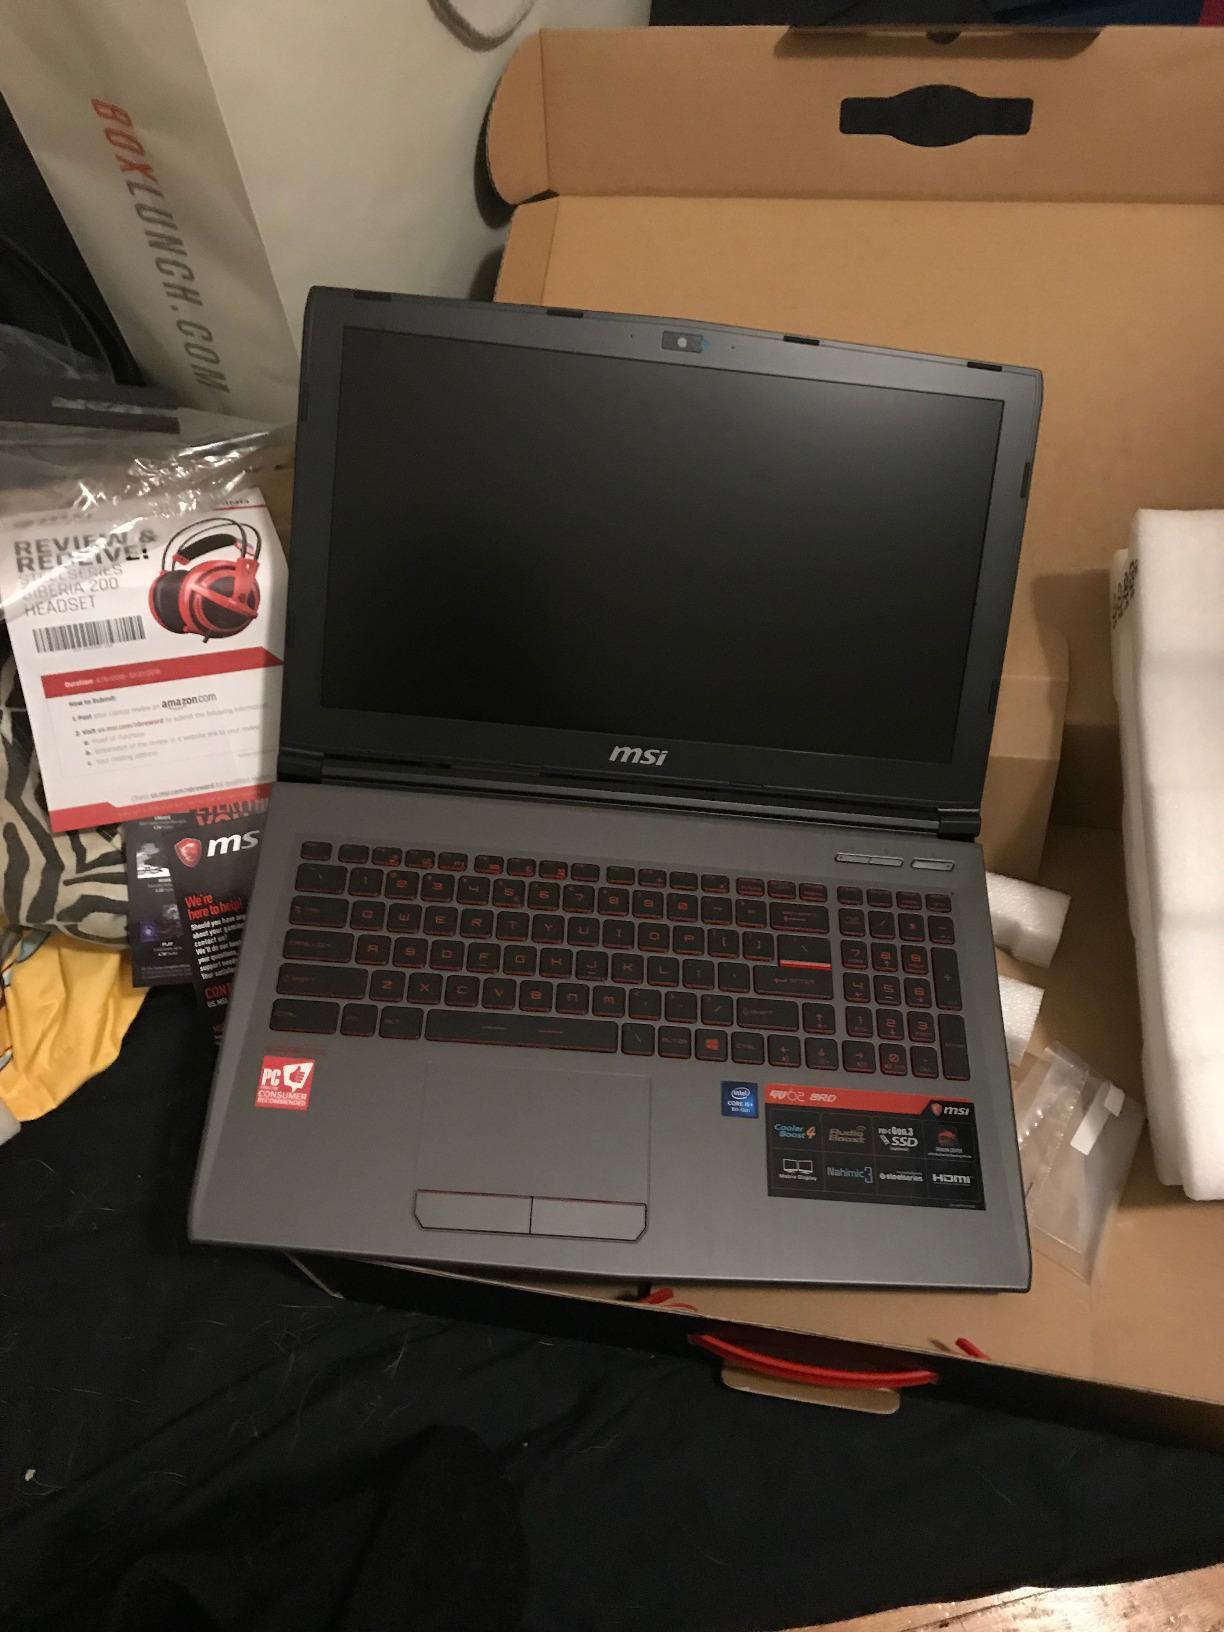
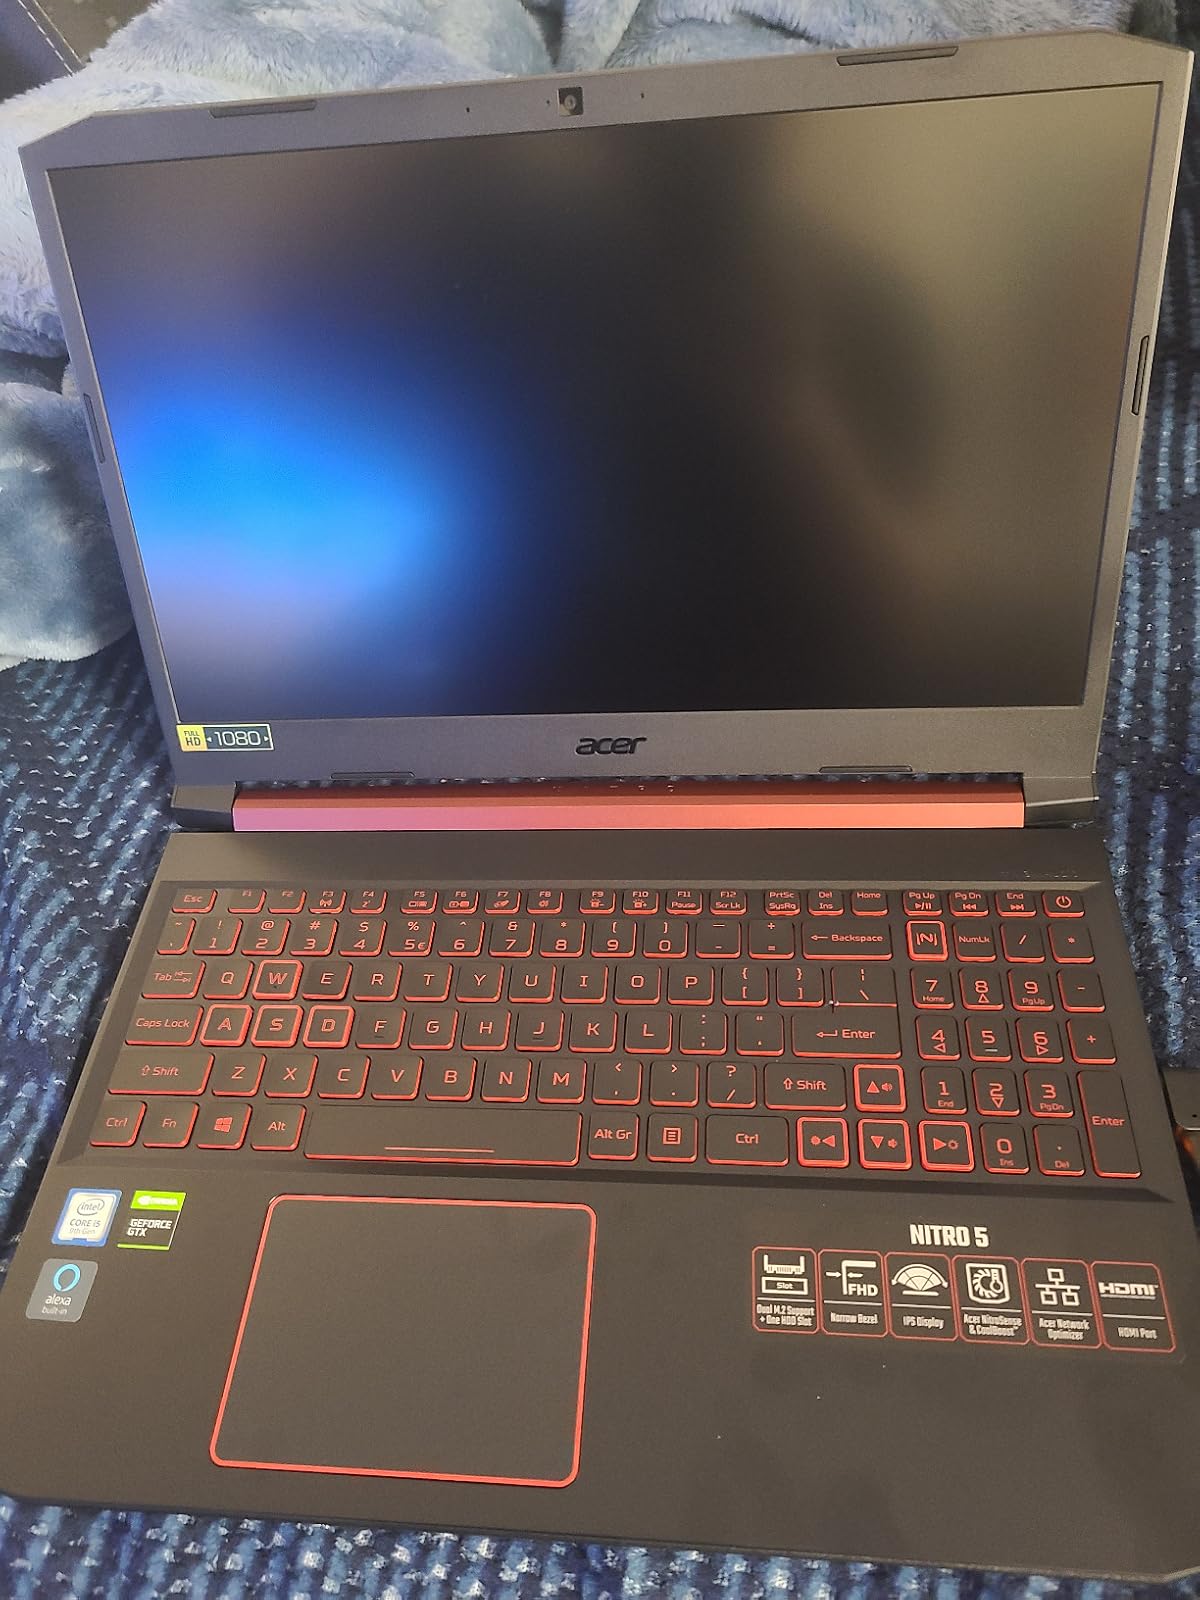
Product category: laptop
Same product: no